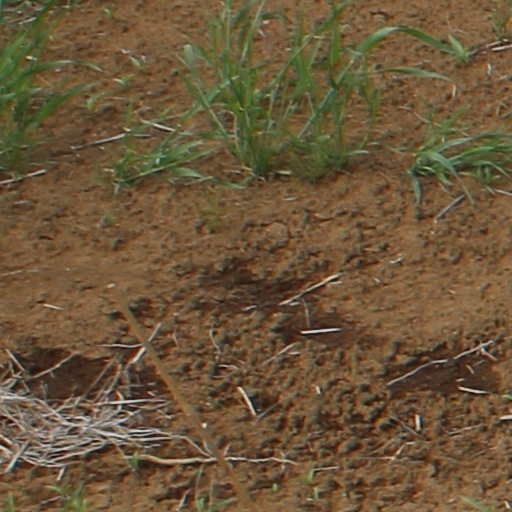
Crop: wheat